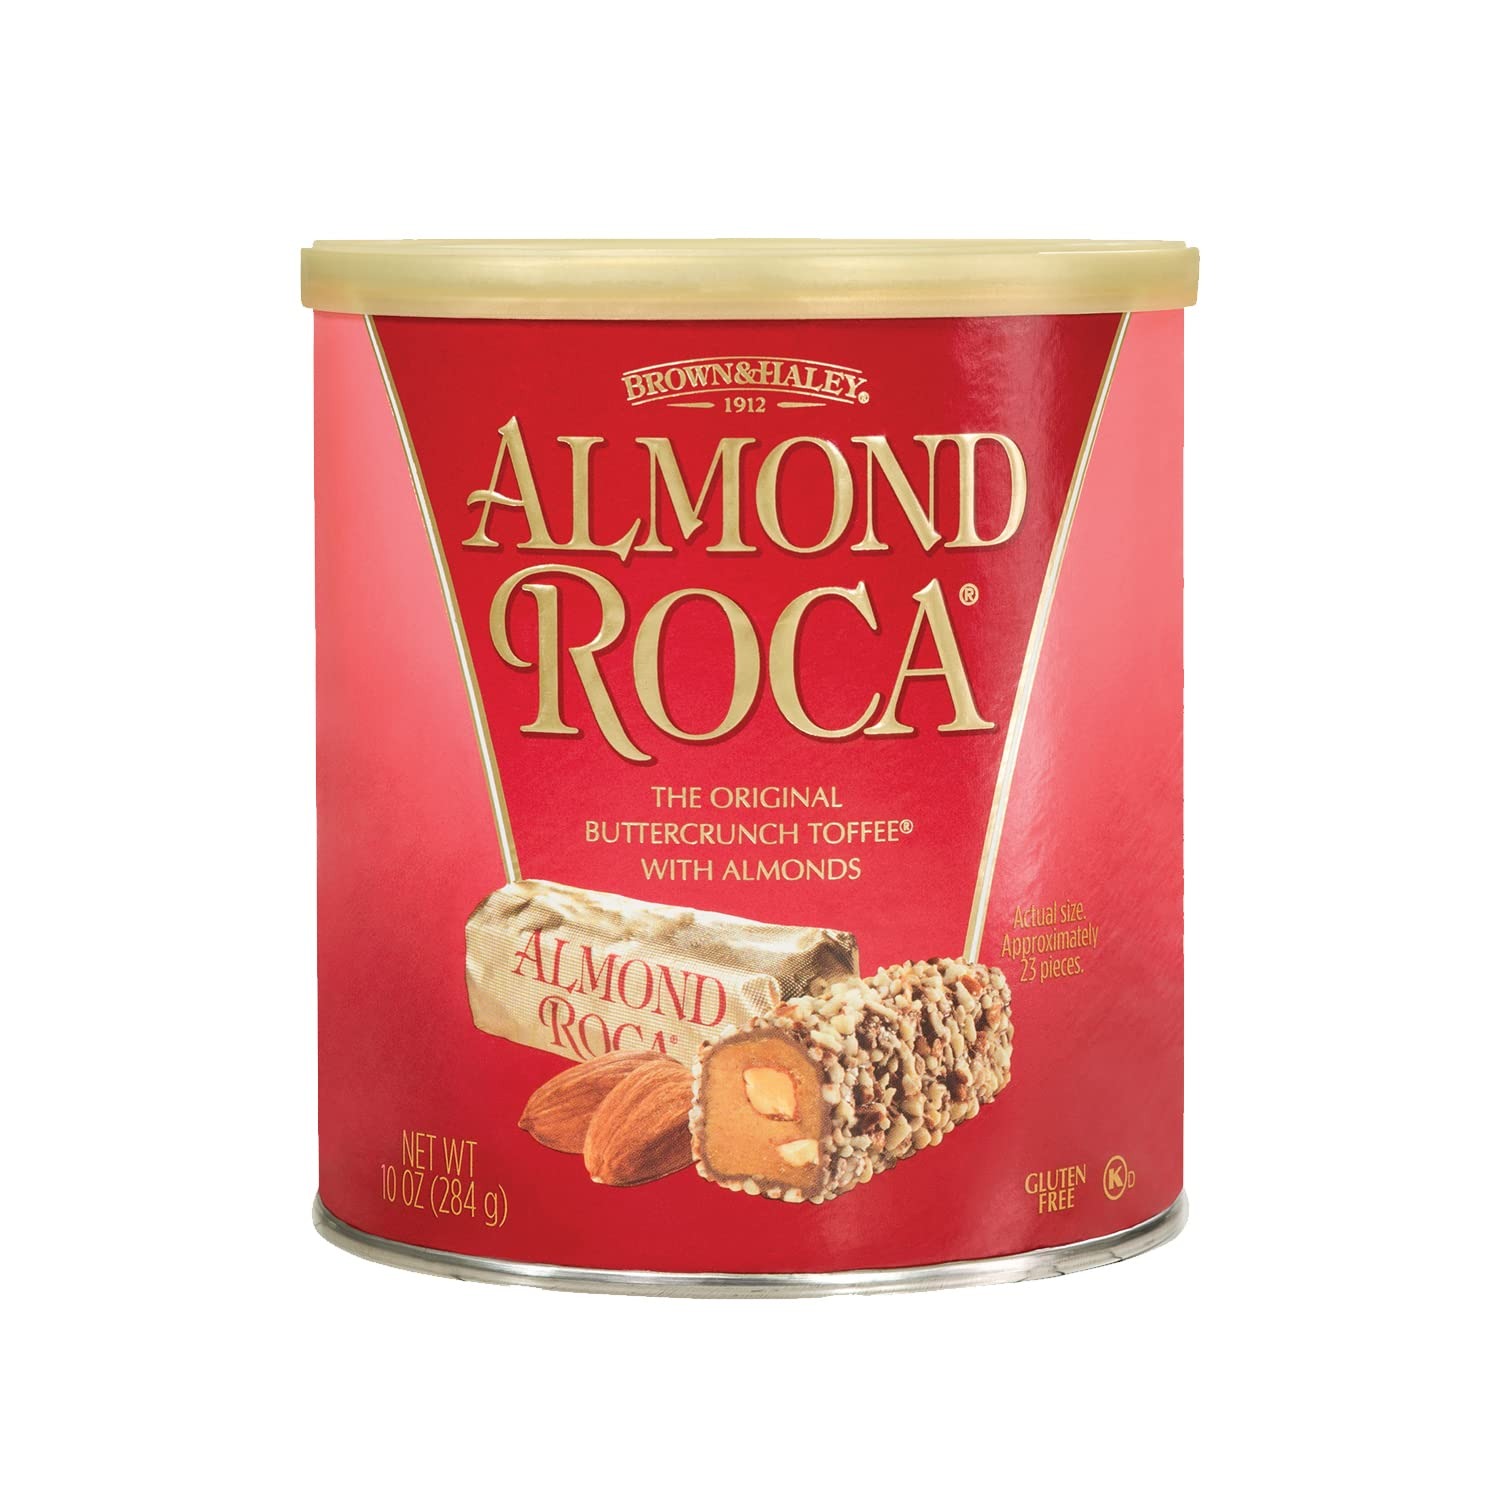
Item Name: Roca Almond Cannister, 284 g
Bullet Point 1: Classic ALMOND ROCA - Original buttercrunch toffee combined with premium California almonds and pure vanilla with fresh local butter and our Signature Blend of cocoa beans for an irresistible taste sensation of buttery goodness.
Bullet Point 2: Your Favorite English Toffee - Looking for candy with almonds or toffee candies? Almond ROCA is chocolate-covered, almond butter crunch, hard toffee with a coating of ground almonds. It is similar to chocolate-covered English toffee and it is the perfect gluten free and Kosher snack.
Bullet Point 3: 10 Oz Canister - Pack of 1 for a total of approximately 23 pieces. Resealable for freshness. Perfect for sharing, giving as a gift, or keeping it all for yourself. Each piece is individually foil-wrapped and sealed for freshness.
Bullet Point 4: Quality Ingredients - Since 1912, our ROCA Master confectioners have been using their finest ingredients to create ROCA Buttercrunch. For a morning or afternoon snack, eat with coffee, tea, or as is and enjoy the amazing combination of flavors.
Bullet Point 5: For Over 100 Years - Brown and Haley has been making magic in their Tacoma factory. Over the years, our fine confections have become part of holiday traditions world-wide. Share the special treat of ROCA with your loved ones.
Value: 10.0
Unit: ounce

Price: 8.99